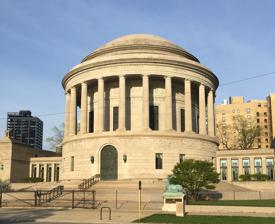
Building: Elks National Veterans Memorial
Country: United States of America
Year built: 1926
Memorial building in Chicago, Illinois Elks National Veterans Memorial Location Chicago, Illinois , United States Designer Egerton Swartwout Type Beaux Arts-style Completion date 1926 The Elks National Veterans Memorial (officially the Elks National Memorial and Headquarters Building ) is a Beaux Arts-style domed building at 2750 North Lakeview Avenue in Chicago, Illinois . It is across from Lincoln Park and close to the park's Goethe Monument and statue of Alexander Hamilton . Description and history The structure was planned by the Benevolent and Protective Order of Elks , who wished to honor members of their order who had served in World War I . A design competition was administered by the American Institute of Architects . Architect Egerton Swartwout 's design was selected for the building, which was constructed between 1924 and 1926. Fine marble was imported from Greece, Austria, France, Belgium and Italy, as well as from Vermont, Tennessee, Alabama and Missouri. High-quality limestone came from Indiana.  The building's lavish construction and interior decoration and artwork have caused it to be described as "one of the most magnificent memorials in the world." The building features sculptures by Adolph A. Weinman , Laura Gardin Fraser , and James Earle Fraser , and murals by Eugene Savage and Edwin Blashfield . The rotunda features murals and statues depicting the Elks' four cardinal virtues: charity, justice, brotherly love, and fidelity. The friezes portray the Triumphs of War on one side and Triumphs of Peace on the other. The entrance is flanked by two large bronze sculptures of elks. The Elks rededicated the memorial in 1946, 1976, and 1994 to honor veterans of World War II , the Korean War , the Vietnam War , and all subsequent conflicts. On October 1, 2003, the City of Chicago granted the memorial landmark status . Besides its status as a memorial, the building serves as the national headquarters of the Elks. References